Prussian Lithuanians

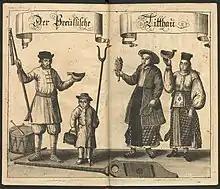
Prussian Lithuanians in 1744

The Prussian Lithuanians, or Lietuvininkai (singular: "Lietuvininkas", plural: "Lietuvininkai"), are Lithuanians, originally Lithuanian language speakers, who formerly inhabited a territory in northeastern East Prussia called Prussian Lithuania, or Lithuania Minor, instead of the Grand Duchy of Lithuania and, later, the Republic of Lithuania (Lithuania Major, or Lithuania proper). Prussian Lithuanians contributed greatly to the development of written Lithuanian, which for a long time was considerably more widespread and in more literary use in Lithuania Minor than in Lithuania proper.